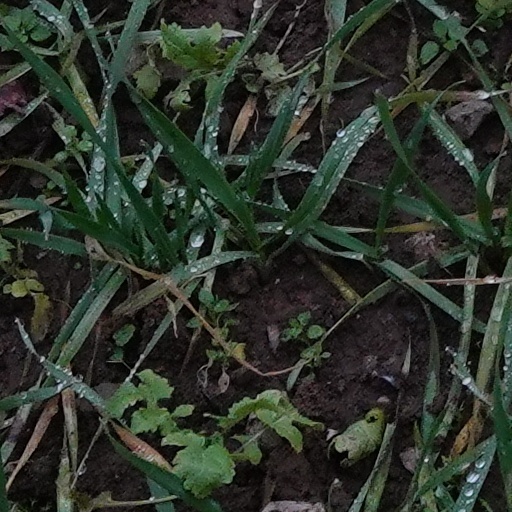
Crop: wheat